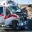
Label: ambulance